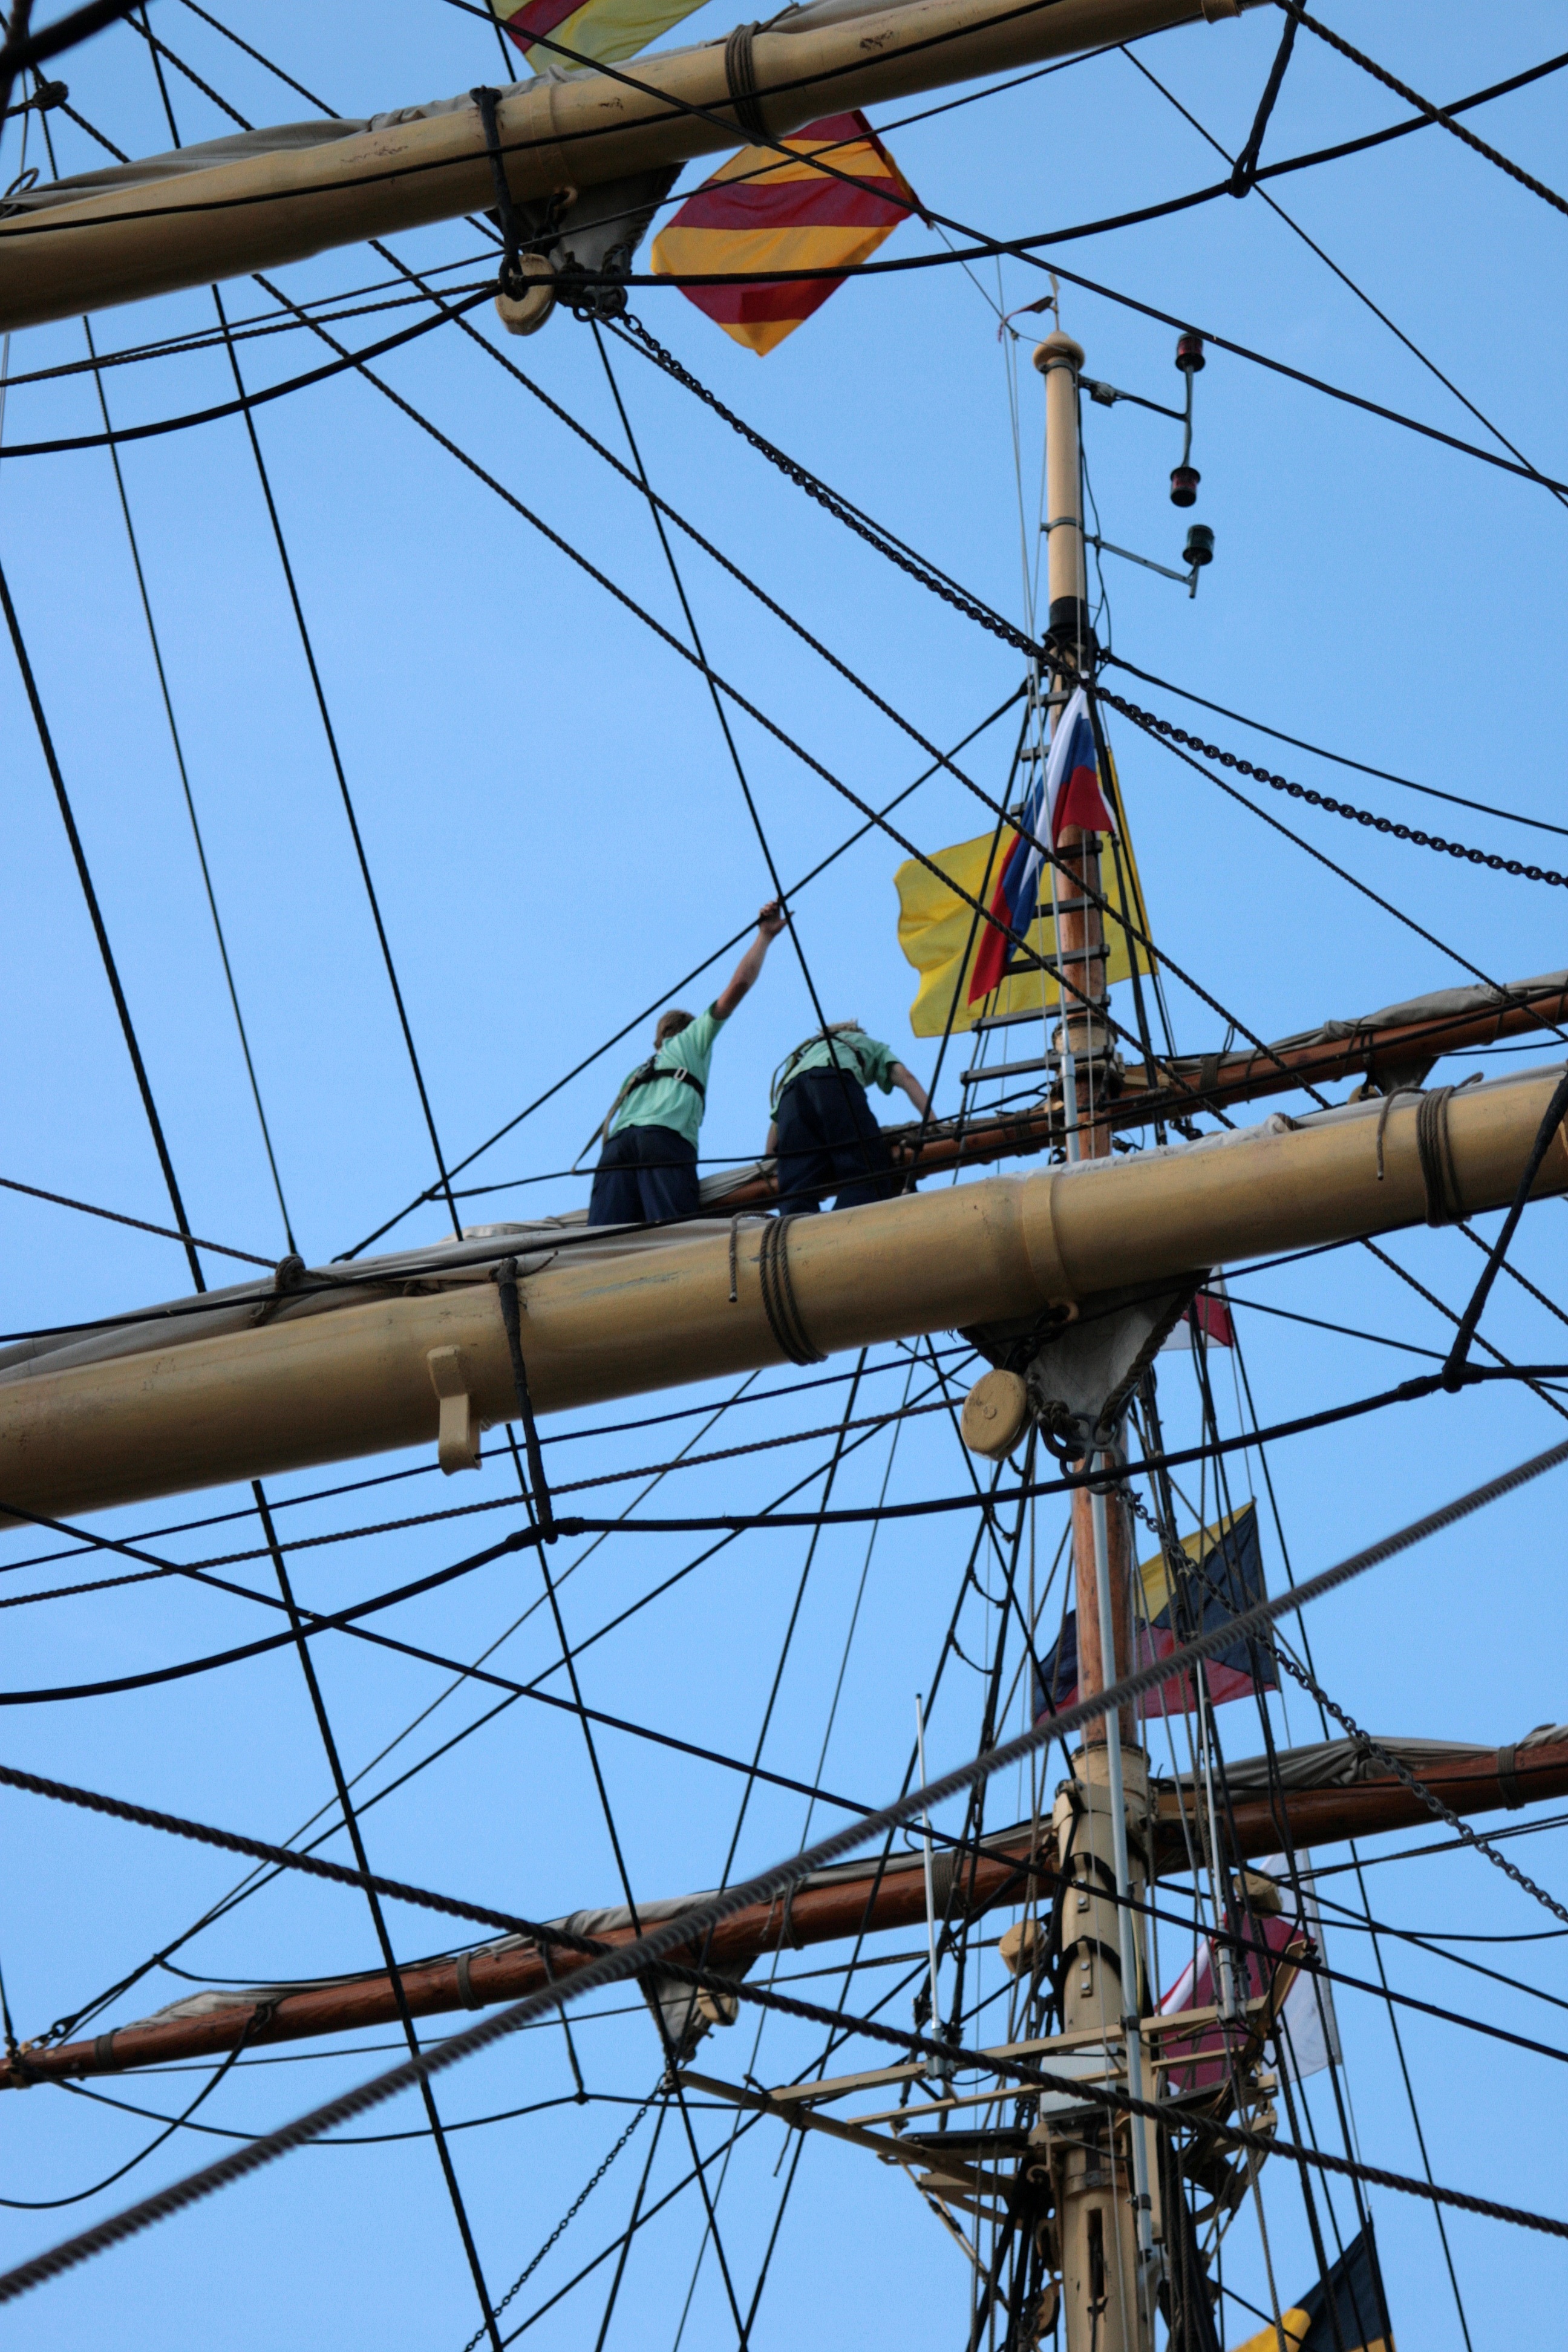
sky, boy, adventure, parking, ship, summer, vacation, evening, vehicle, journey, mast, yacht, calm, romance, salt, electricity, tourism, clouds, friends, sail, pirate, watercraft, sailor, sailing ship, man and woman, tall ship, galleon, the sun behind the cloud, electrical supply, overhead power line, pirate treasure, pirates of the